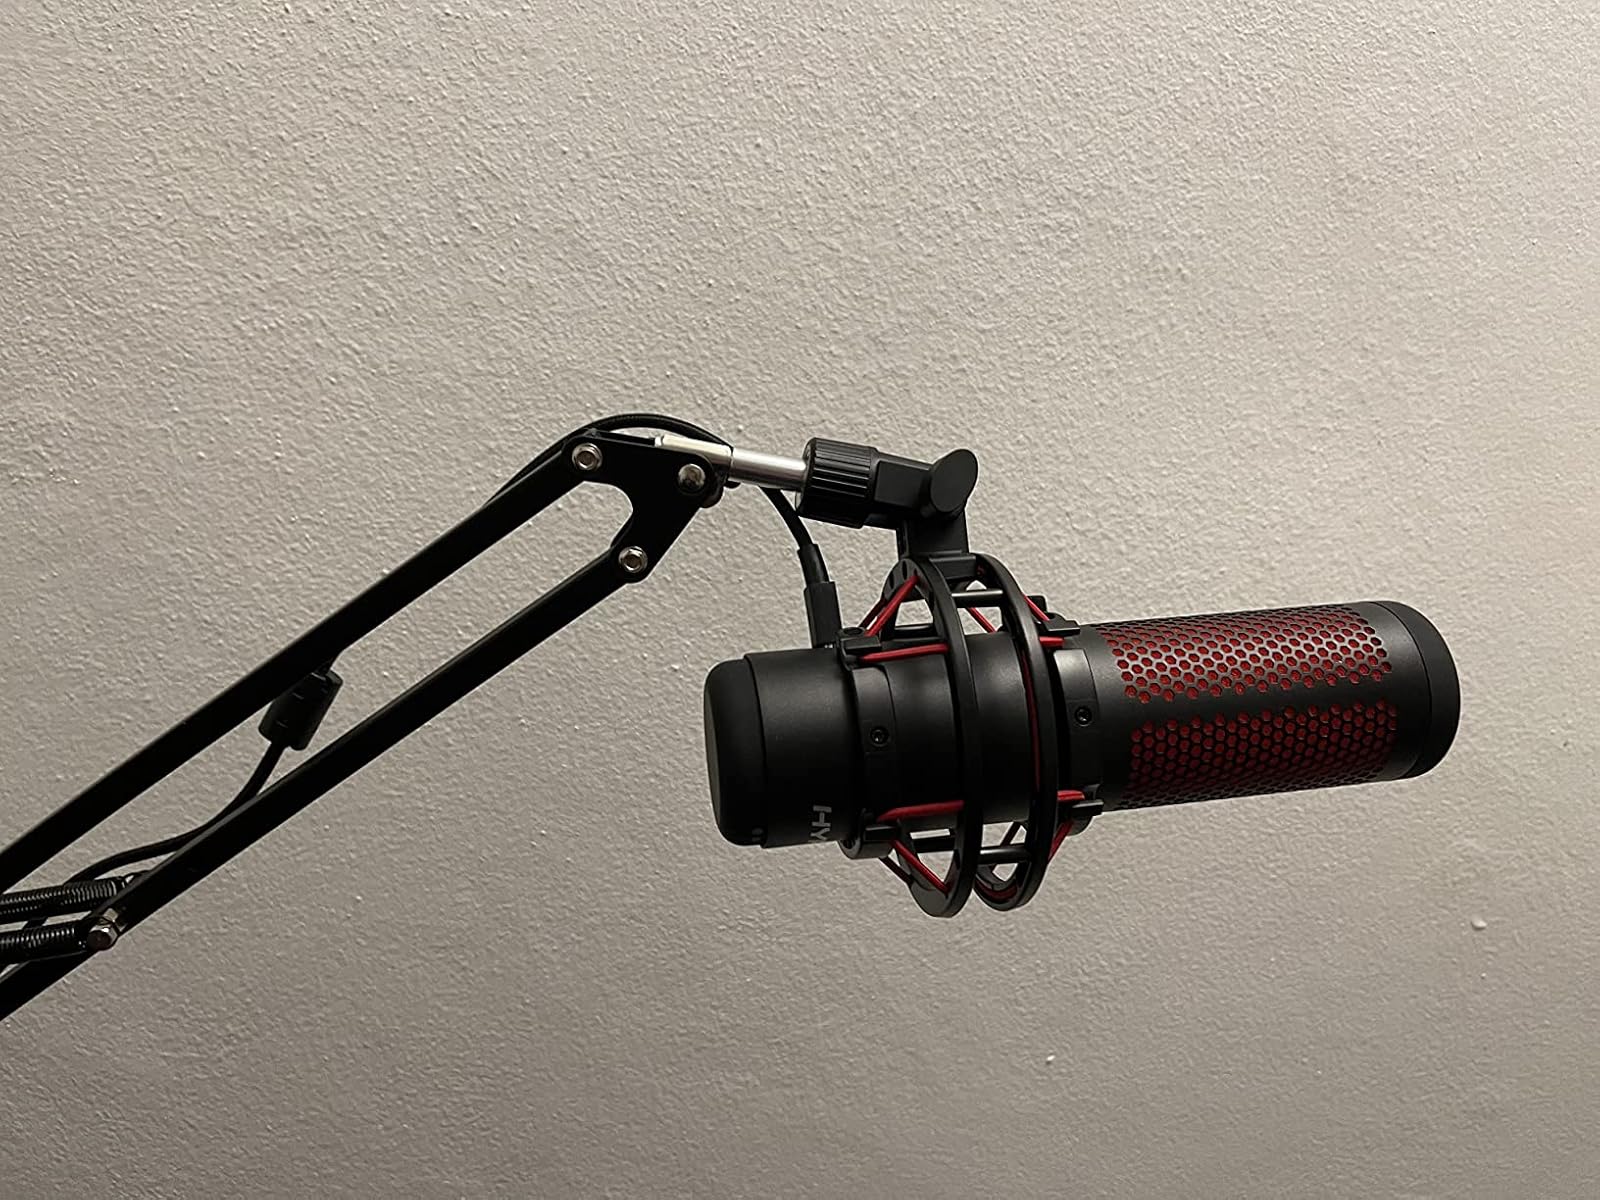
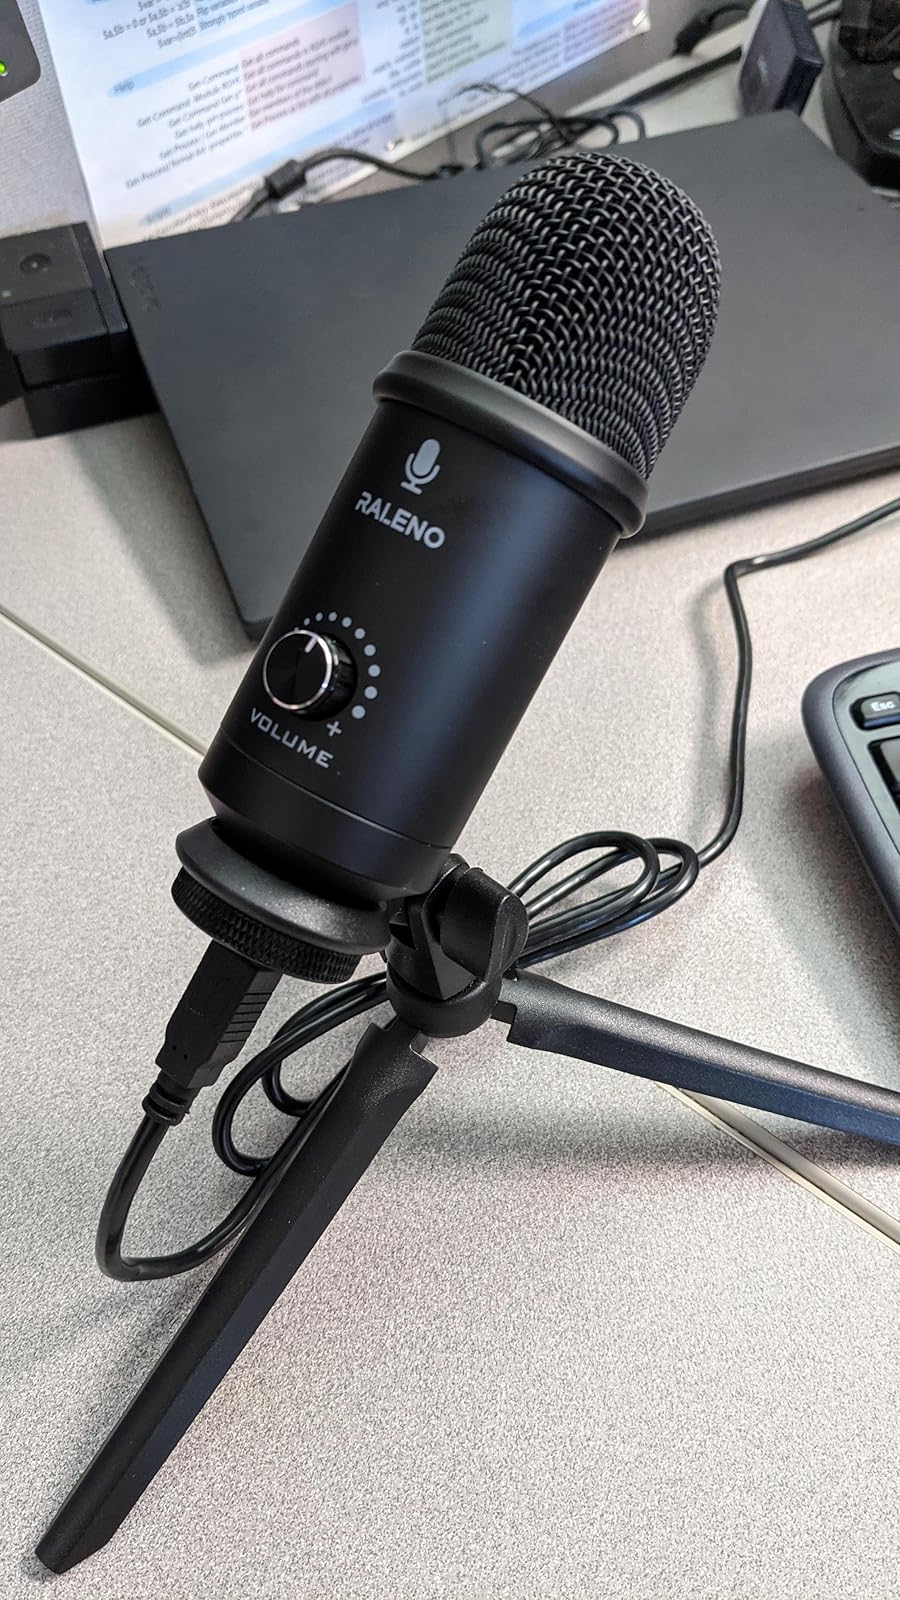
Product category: microphone
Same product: no